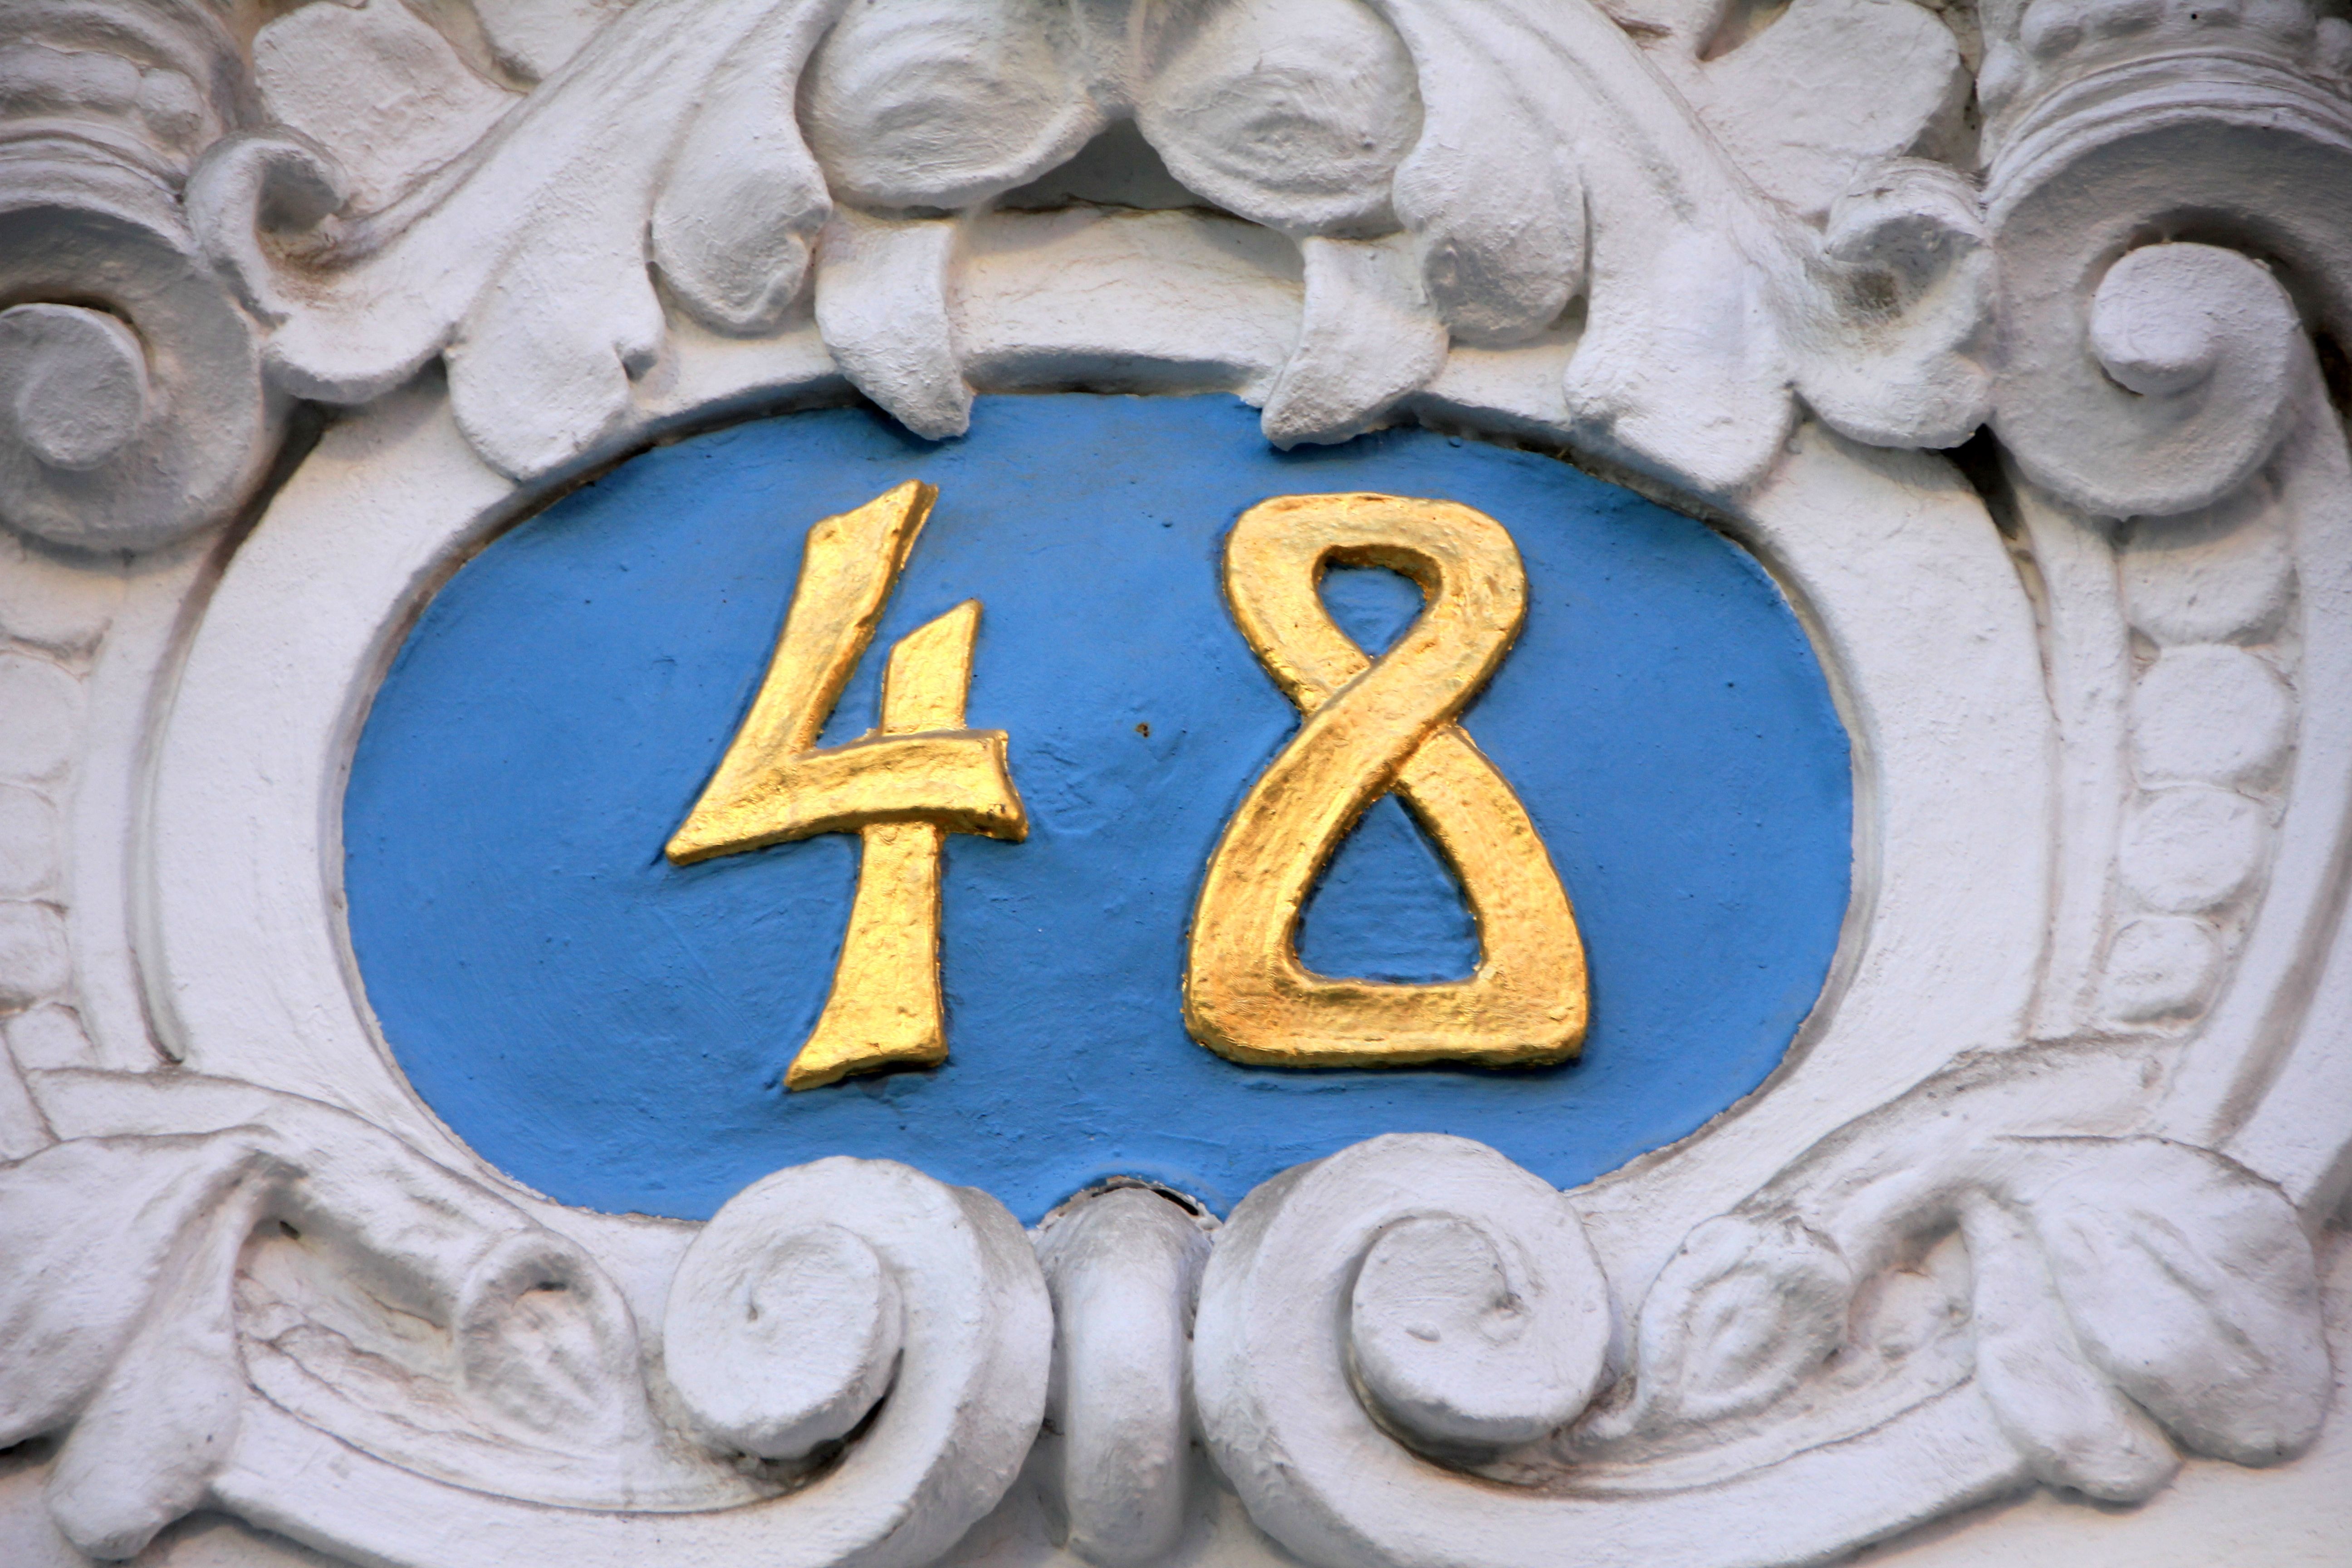
white, number, monument, statue, symbol, religion, blue, sculpture, art, gold, temple, carving, relief, hauswand, house number, pay, stone carving, ancient history, 48 forty eight